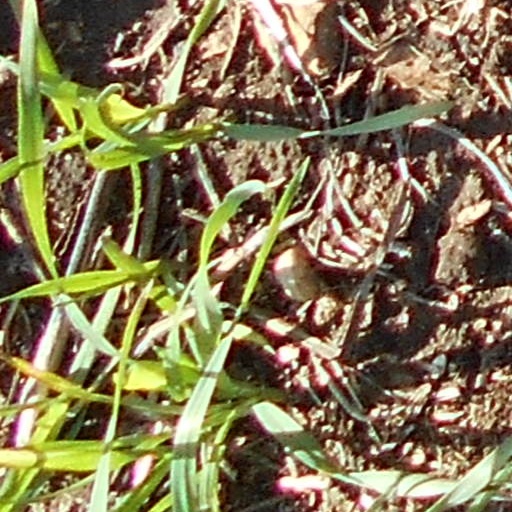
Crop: wheat